Egyptian geometry

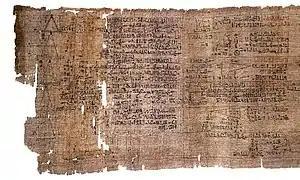
The Rhind Mathematical Papyrus

Egyptian geometry refers to geometry as it was developed and used in Ancient Egypt. Their geometry was a necessary outgrowth of surveying to preserve the layout and ownership of farmland, which was flooded annually by the Nile river.